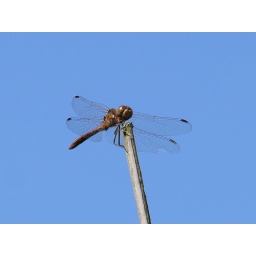
Dragonfly in front of blue sky